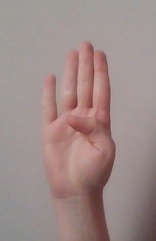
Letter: kaaf